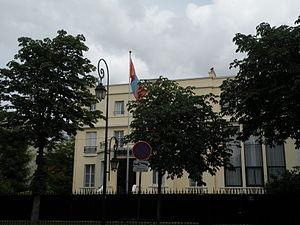
Ambassade de Mongolie en France, Boulogne-Billancourt.